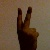
The image shows a hand gesture representing the number 2 in Indian Sign Language.